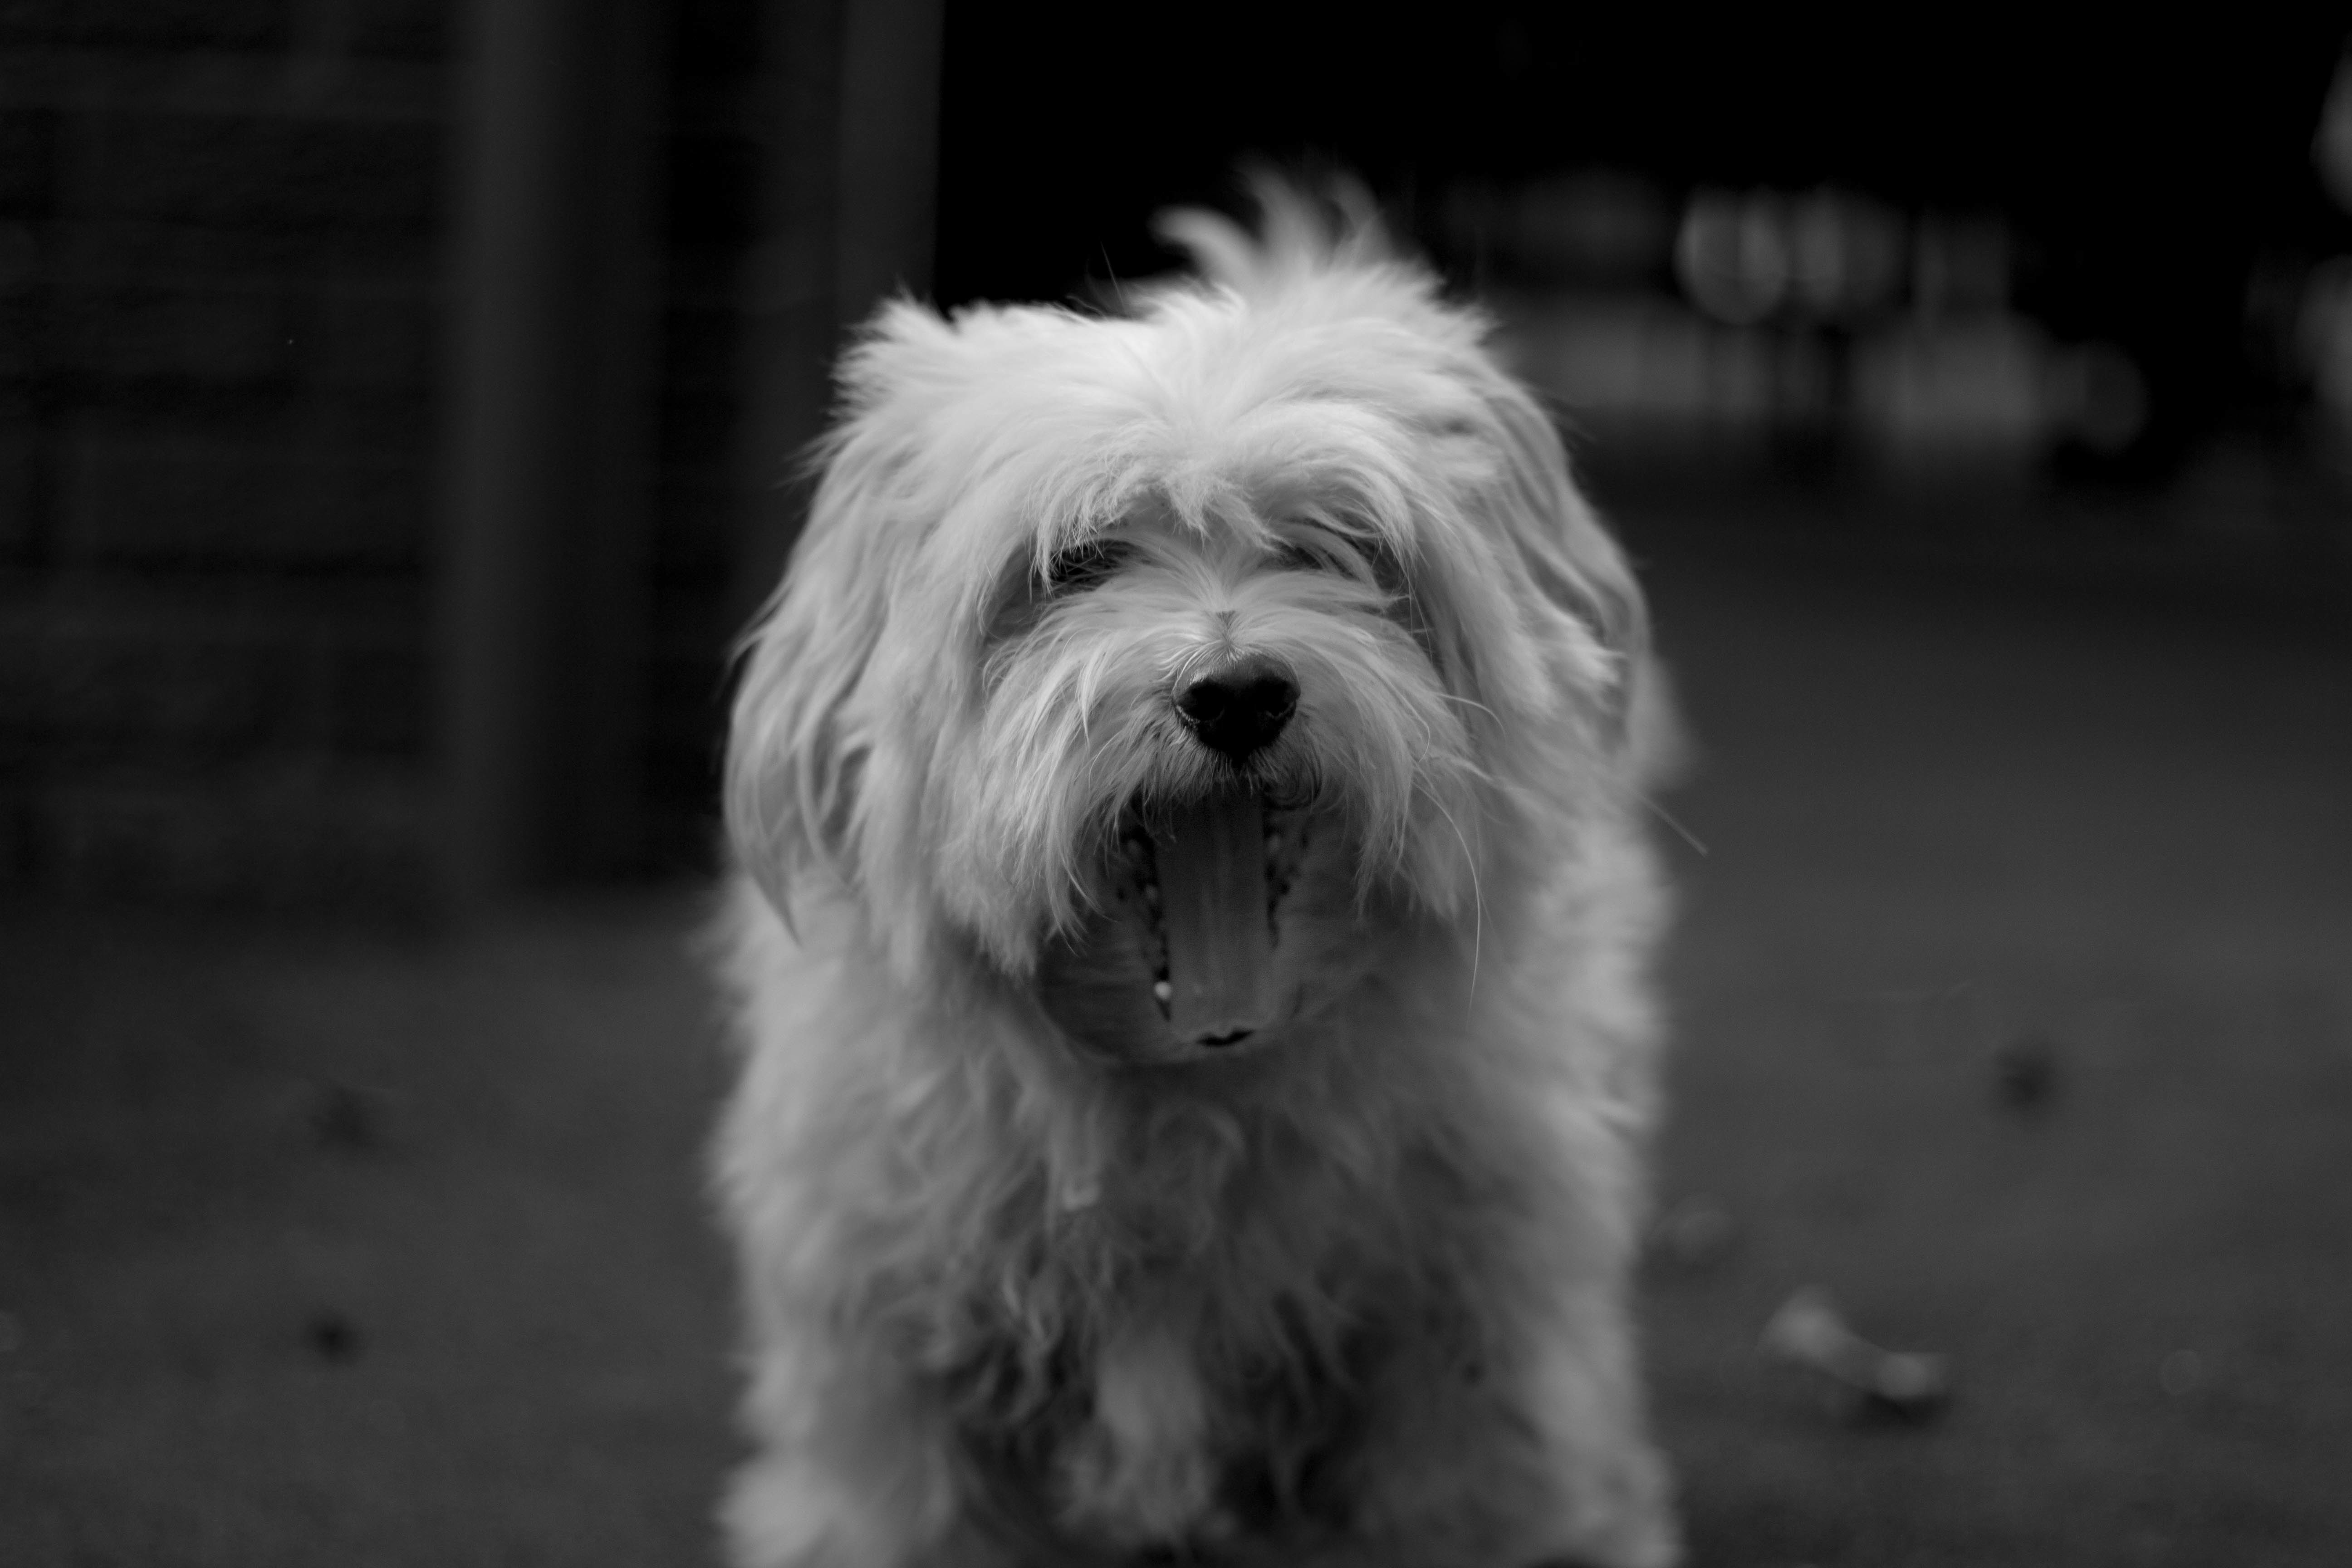
black and white, white, dog, mammal, monochrome, vertebrate, dog breed, lhasa apso, terrier, maltese, bichon, tibetan terrier, monochrome photography, coton de tulear, havanese, dog like mammal, carnivoran, west highland white terrier, schnoodle, dandie dinmont terrier, l wchen, glen of imaal terrier